Pietà (Southern German, Cloisters)

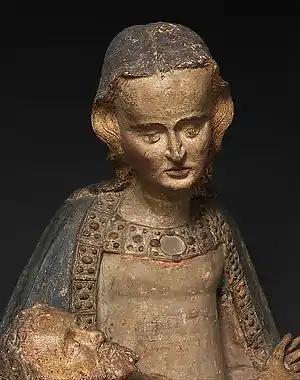
Detail of the Virgin

Images of the Virgin cradling the body of her son in her arms and lap are known as "Pietà", and were a popular devotional subject in the later Middle Ages from the 13th century, especially in nunneries, possibly under Byzantine influence, as a form of the Lamentation of Christ. In this version, internal harmony is achieved by Christ's limp and outstretched form, echoing the curve of the Virgin's body, which is turned slightly towards the viewer. The early German examples, such as this, are intended to evoke pity; art historian William Wixom writes that "the worshipers' feelings are not spared but are lacerated, as was Christ's body, inducing a state of repentance in the beholder". According to Wixom, Pietà statuettes such as this example were intentionally stoic and gruesome, "designed to have a profound emphatic effect on those who said their prayers before them."